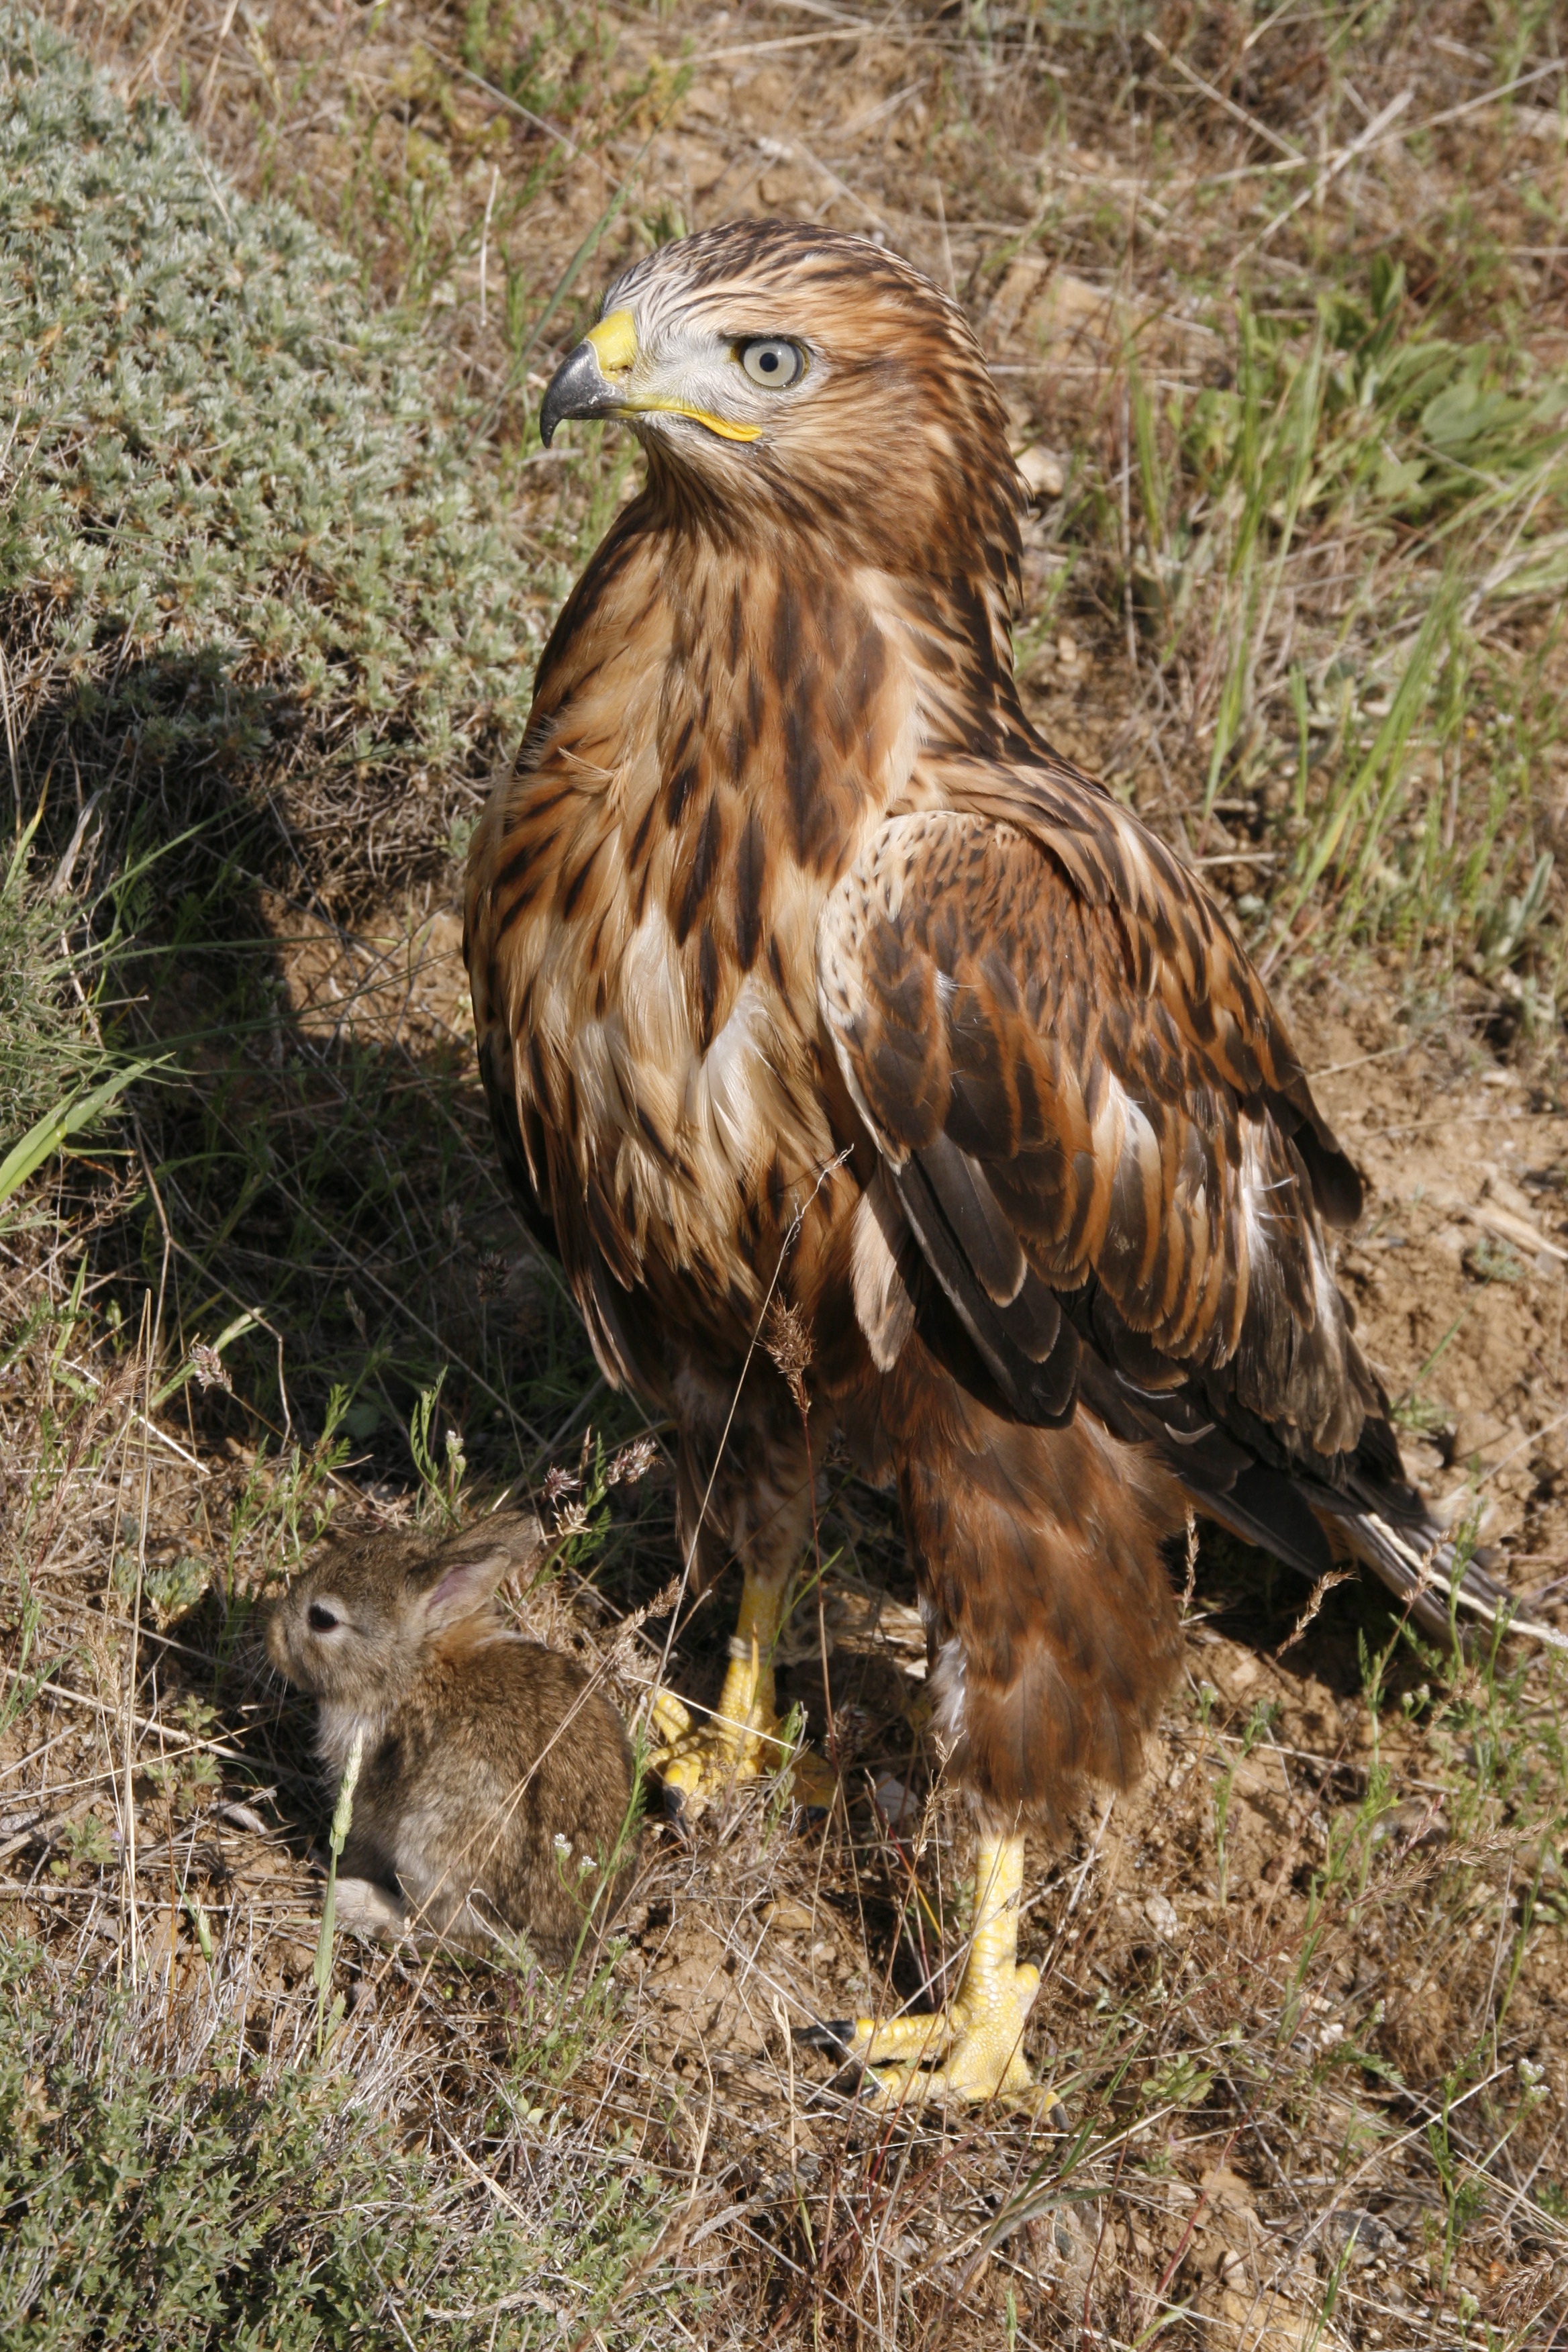
bird, prairie, wildlife, wild, beak, eagle, predator, hawk, fauna, bird of prey, vertebrate, vulture, falcon, buzzard, egyptian vulture, accipitriformes, long legged buzzard